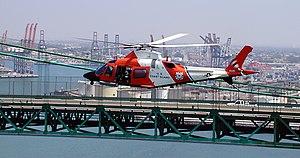
HITRON pour Helicopter Interdiction Tactical Squadron est une unité spécialisée de l'US Coast Guard affectée aux opérations nécessitant le recours à des armes embarqués à bord d'hélicoptères.